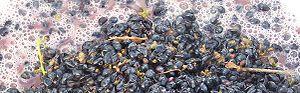
Le cabernet sauvignon est un cépage noir de cuve d'origine française. Cépage mondialement connu, il est devenu l'un des cépages les plus répandus dans le monde. Il pousse dans la plupart des pays viticoles dans un éventail de climats allant du Canada au Liban. Il doit sa reconnaissance internationale aux grands crus du vignoble de Bordeaux où il est souvent assemblé avec du merlot et du cabernet franc.
Le contenu phénolique du vin fait référence aux composés phénoliques — phénols naturels et polyphénols — qui constituent un groupe important de plusieurs centaines de composés chimiques affectant le goût, la couleur et la sensation en bouche du vin. Ces composés comprennent les acides phénoliques, les stilbénoïdes, les flavonols, les dihydroflavonols, les anthocyanes, les monomères de flavanols et les polymères de flavanols. Ce grand groupe de phénols naturels peut être largement divisé en deux catégories, les flavonoïdes et les non-flavonoïdes. Les flavonoïdes comprennent les anthocyanes et les tanins qui contribuent à la couleur et à la sensation en bouche du vin. Les non-flavonoïdes comprennent les stilbénoïdes tels que le resvératrol et les acides phénoliques tels que les acides benzoïque, caféique et cinnamique.